History of the San Francisco Giants

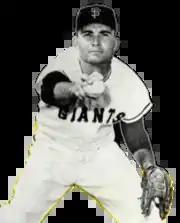
Giants pitcher Ron Herbel in a 1963 issue of "Baseball Digest"

Although the Giants did not play in another World Series until 1989, the teams of the 1960s continued to be pennant contenders thanks to several future Hall-of-Famers. These included Gaylord Perry, who pitched a no-hitter with the Giants in 1968; Juan Marichal, a pitcher with a memorable high-kicking delivery; McCovey, who won the National League MVP award in 1969, and Mays, who hit his 600th career home run in 1969. A Giants highlight came in 1963 when Jesús Alou joined the team, and along with Felipe and Matty, for one late inning of one game, formed the first all-brother outfield in major league history. In 1967, pitcher Mike McCormick became the first Giants Cy Young Award winner.